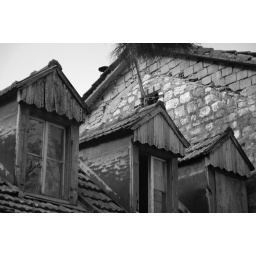
Unusual roof windows in Kotor